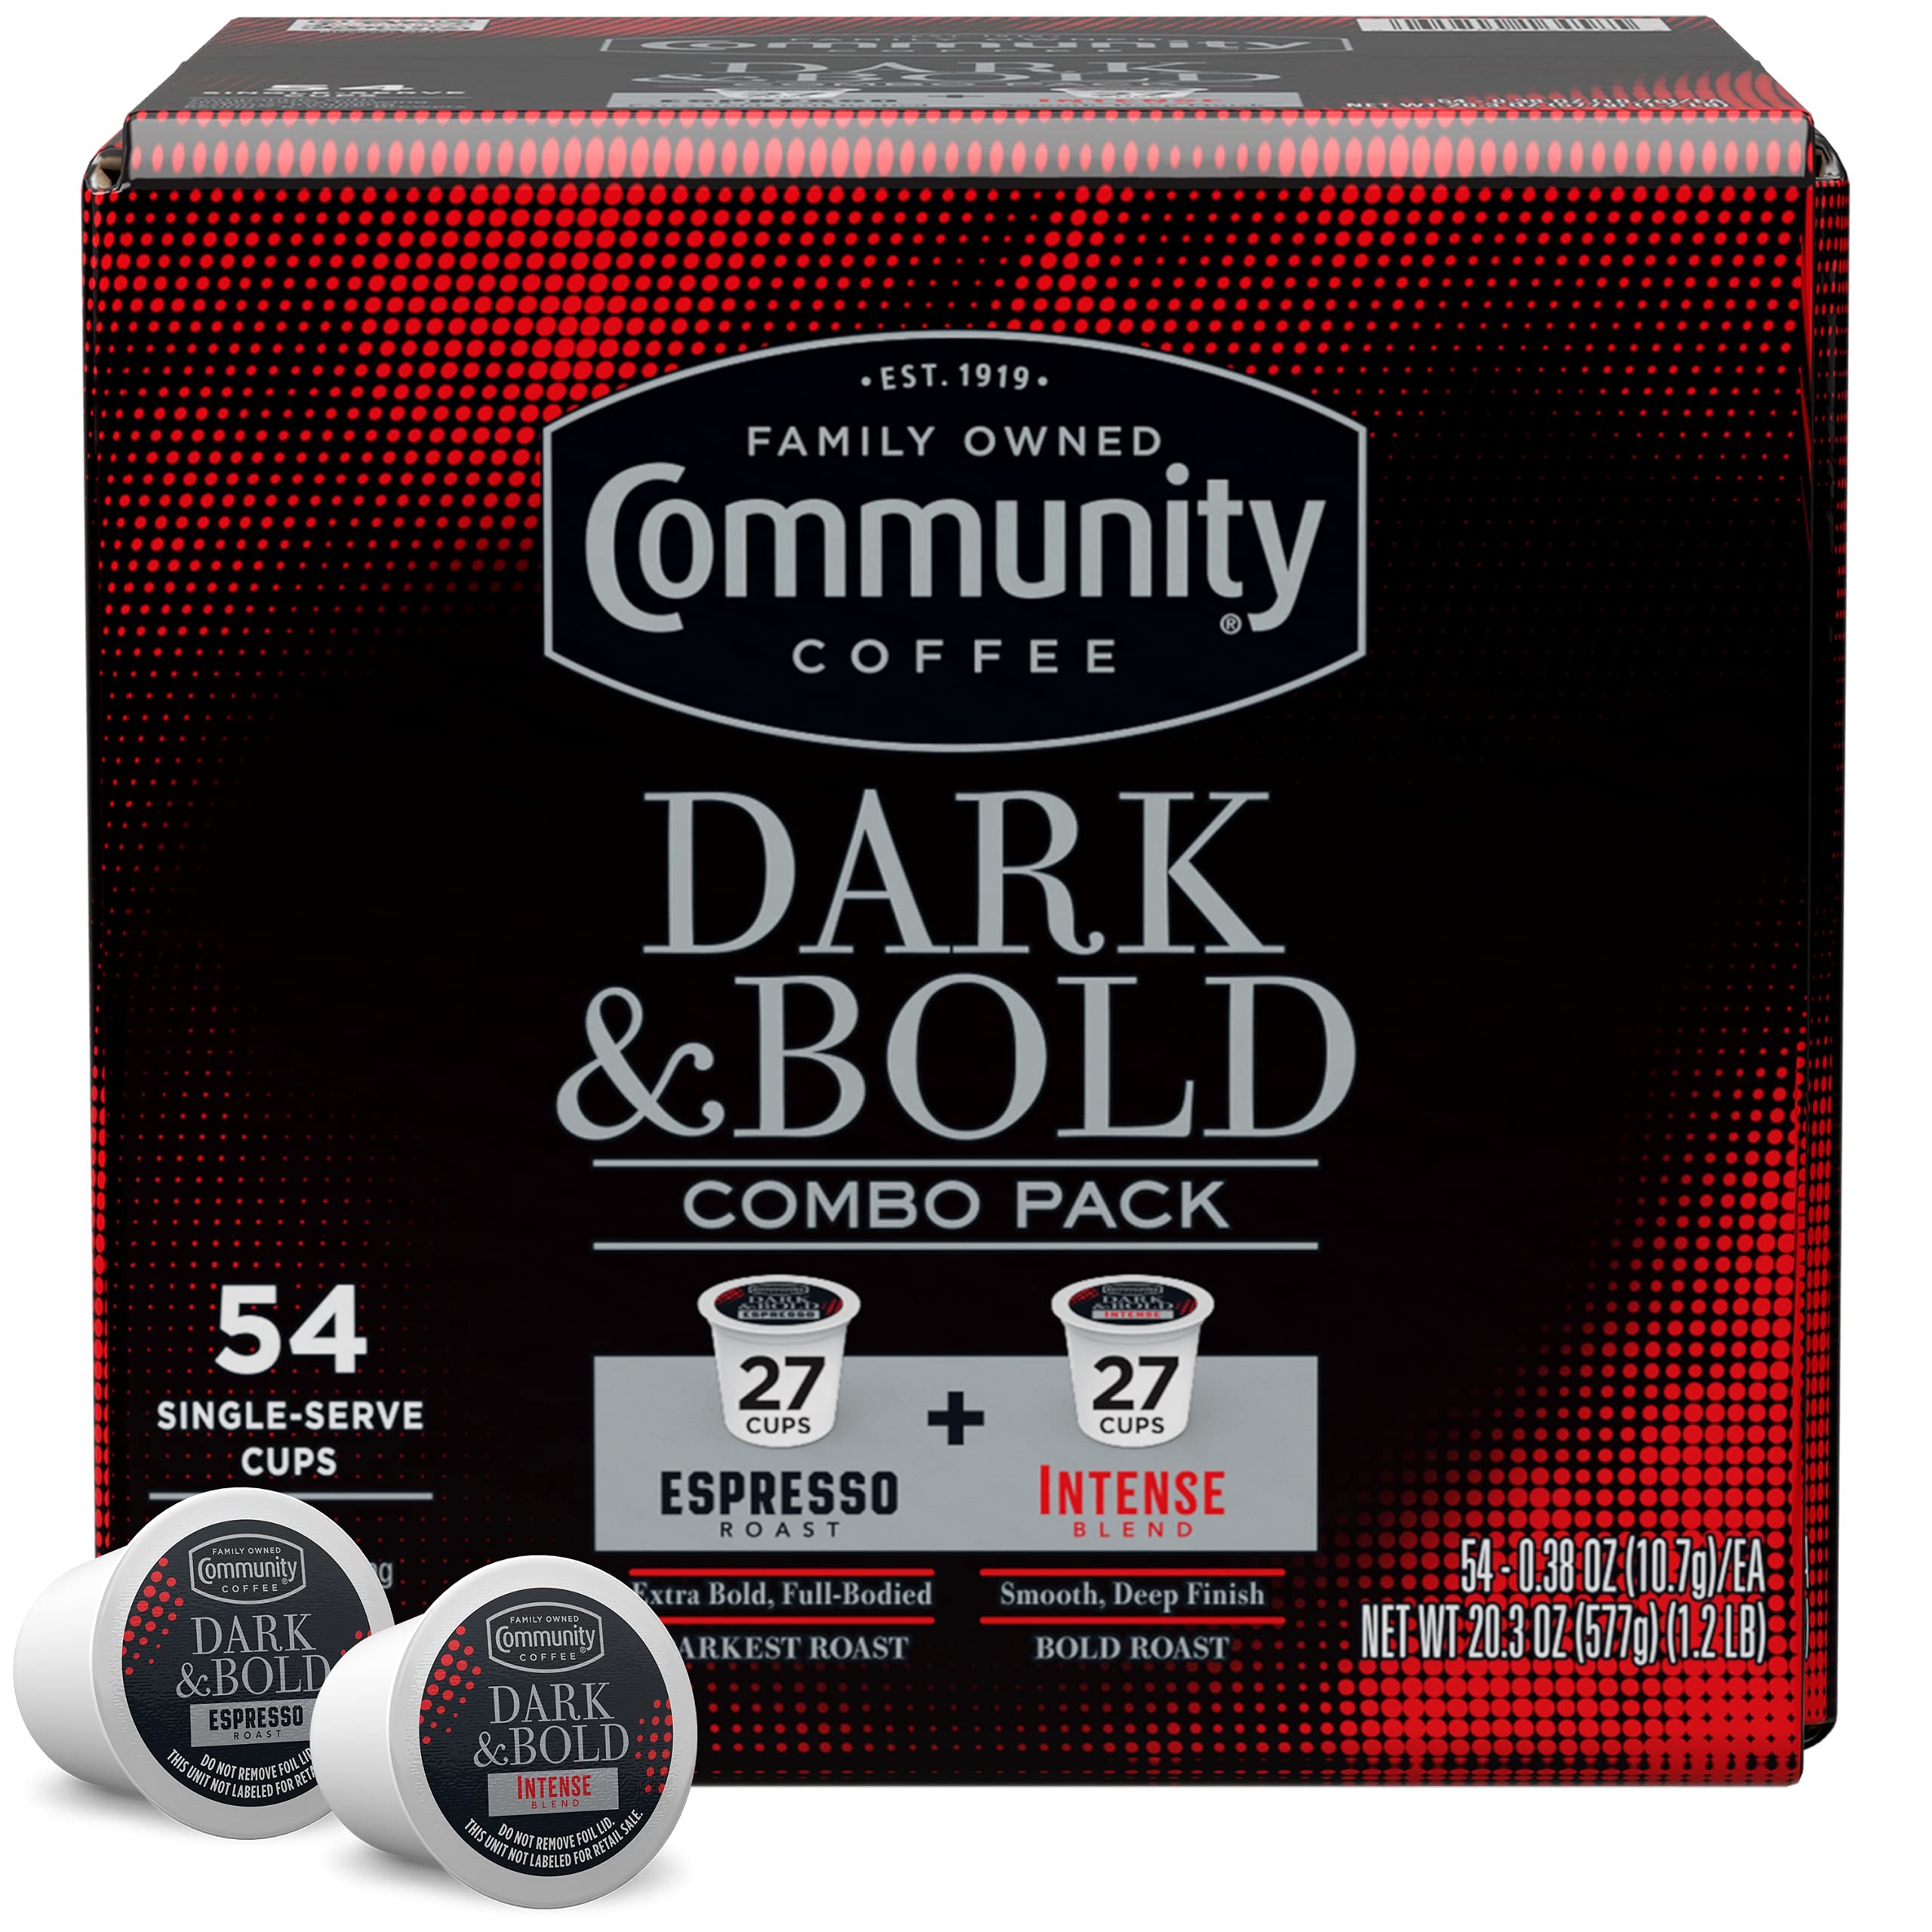
Item Name: Community Coffee Dark & Bold Variety 54 Count Coffee Pods, Extra Dark Roast Compatible with Keurig 2.0 K-Cup Brewers, 54 Count (Pack of 1)
Bullet Point 1: DARK & BOLD COMBO PACK: Two full-bodied, extra dark & bold roast coffees. Savor the flavors created in these expert blends of Central and South American coffees and surround yourself with intense aroma and flavor
Bullet Point 2: COFFEE PODS: We take high-quality 100% Arabica beans, roast and grind them to perfection, then package them in single-serve coffee pods that are Keurig 2.0 (k-cup) compatible for quick, easy brewing
Bullet Point 3: HOW YOU LIKE IT: We have k-cup compatible single-serve coffee pods for a quickly brewed cup. For reusable pods, we have whole beans or ground coffee for the same great taste of Community Coffee
Bullet Point 4: COMMUNITY IS EVERYTHING: From using responsibly-sourced coffee beans to programs that support military service members, local schools and more, Community Coffee gives back to our partners and local communities in every way we can
Bullet Point 5: QUALITY ASSURED: All of our coffee beans go through a rigorous scoring system for body, balance, flavor and aroma giving you a rich, smooth coffee experience every time
Value: 54.0
Unit: Count

Price: 19.095